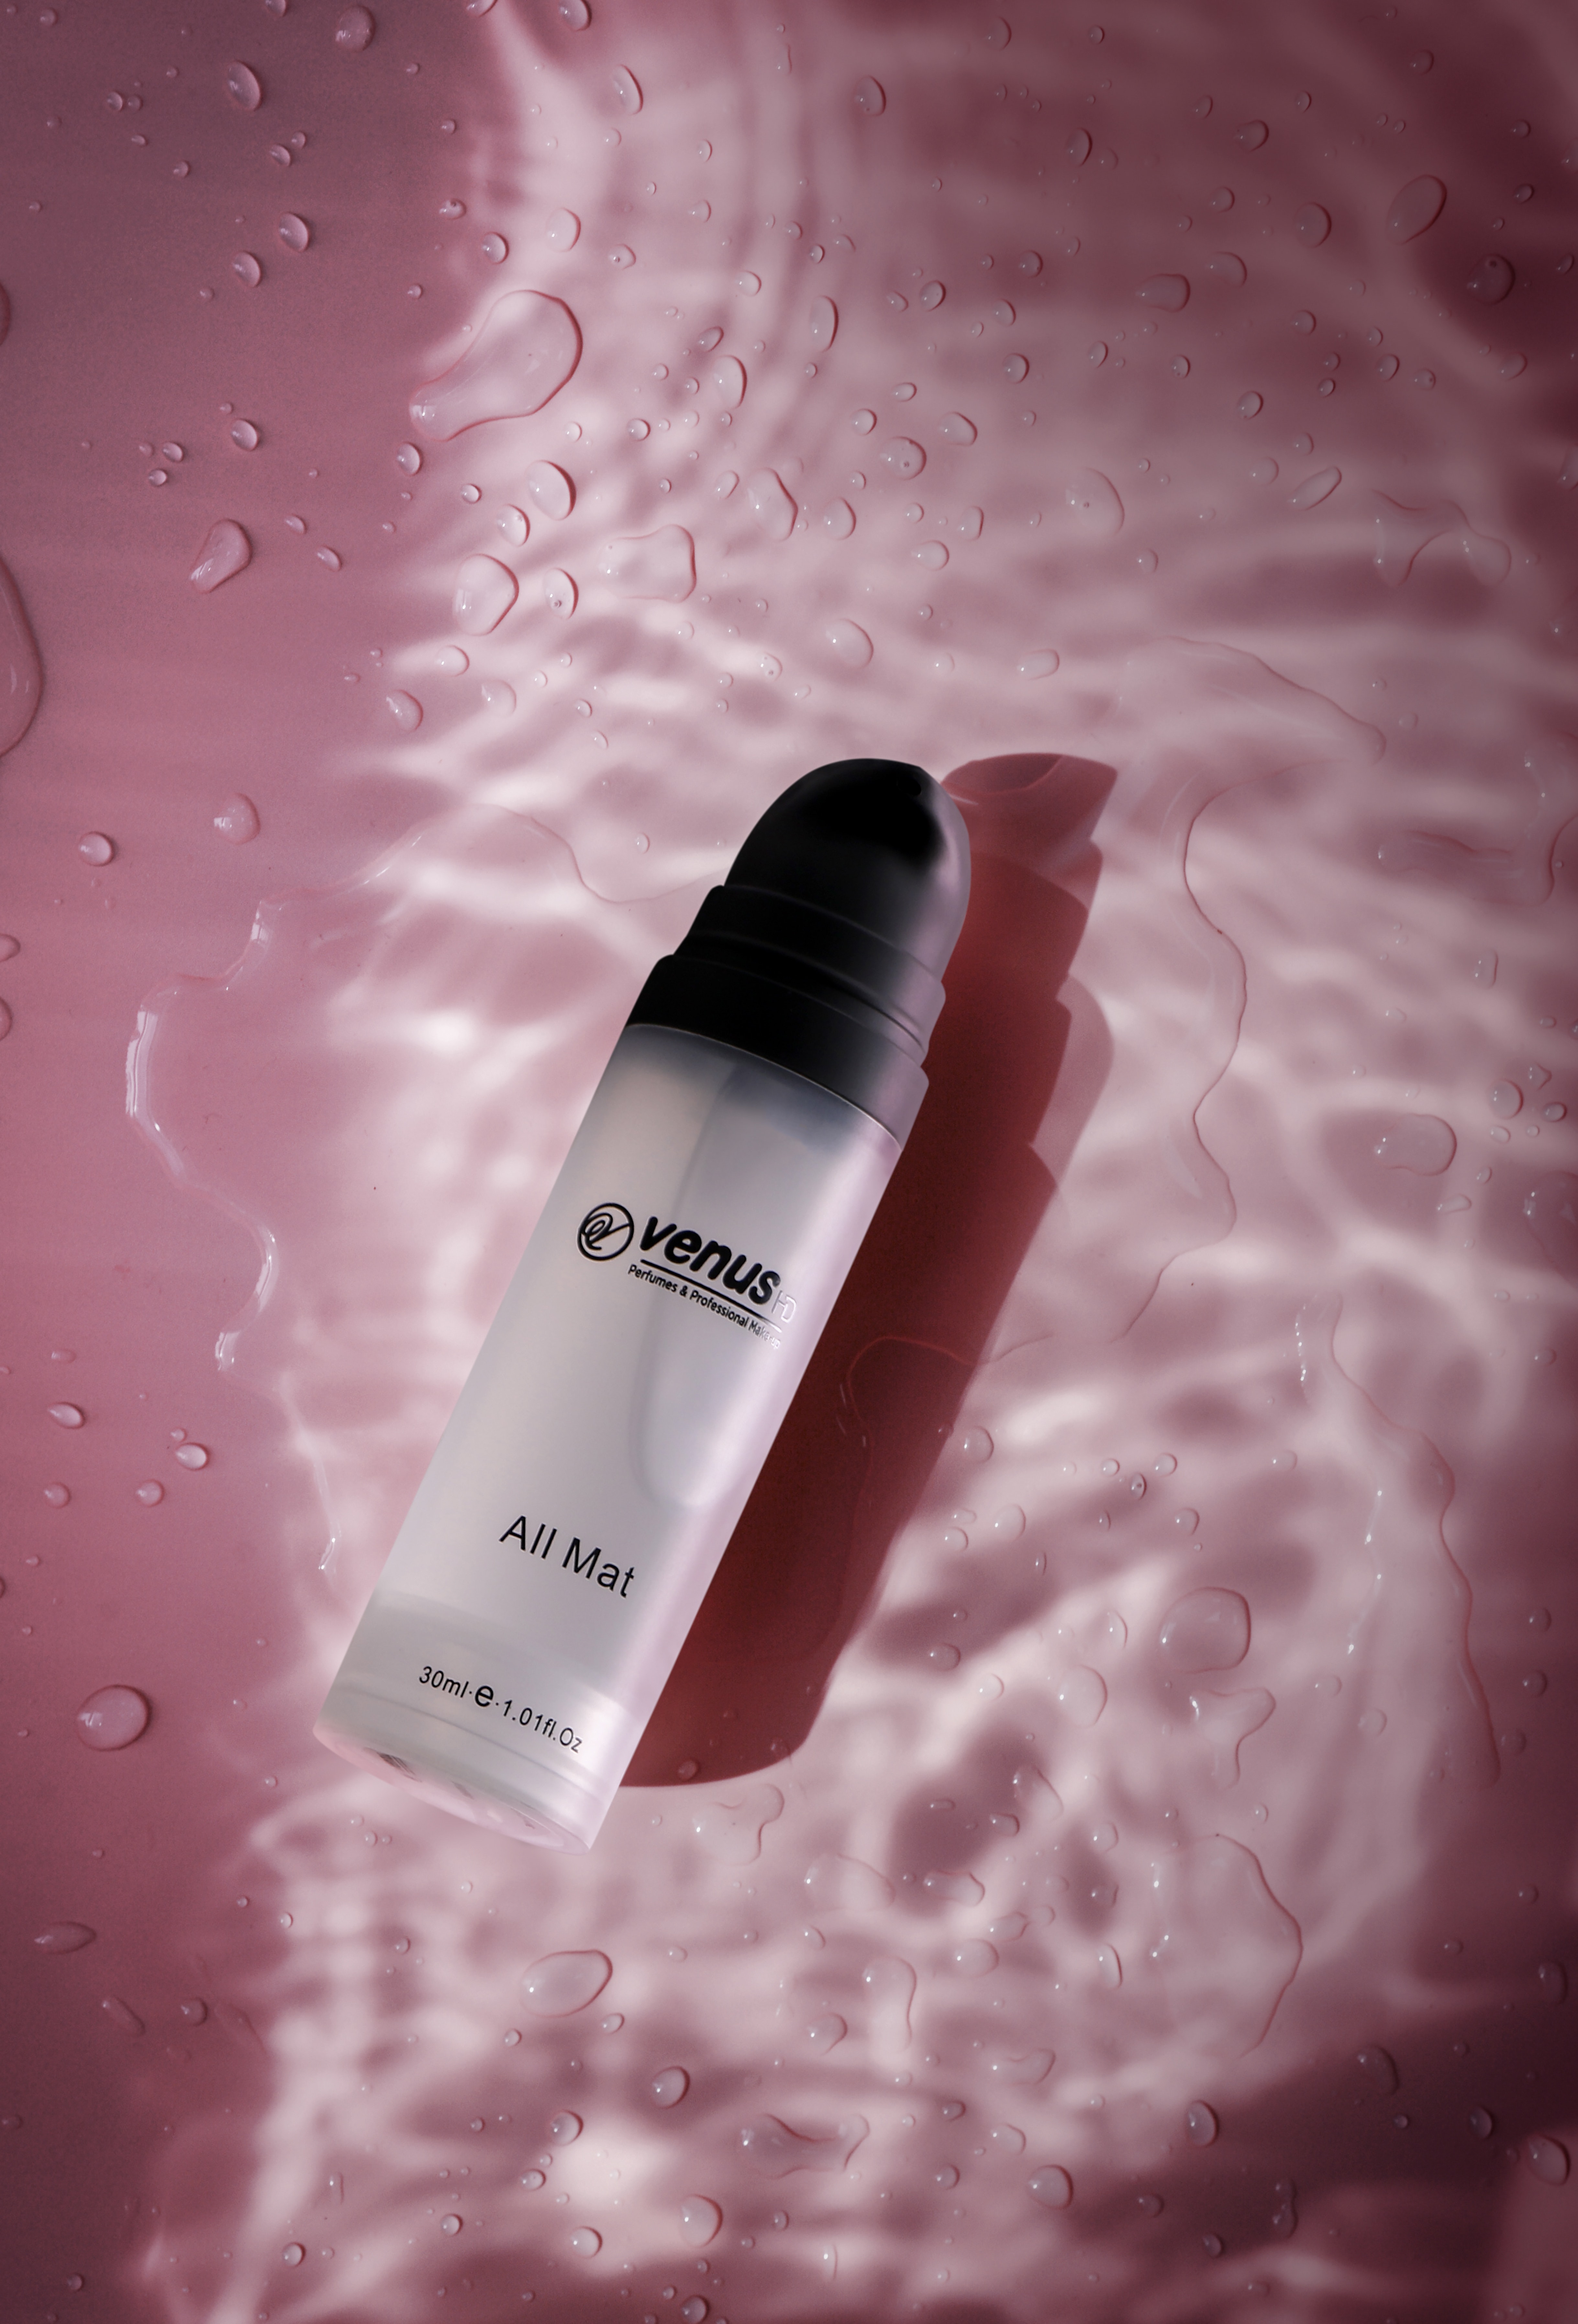
cosmetics, pink, beauty, water, microphone, atmosphere, Material property, liquid, lipstick